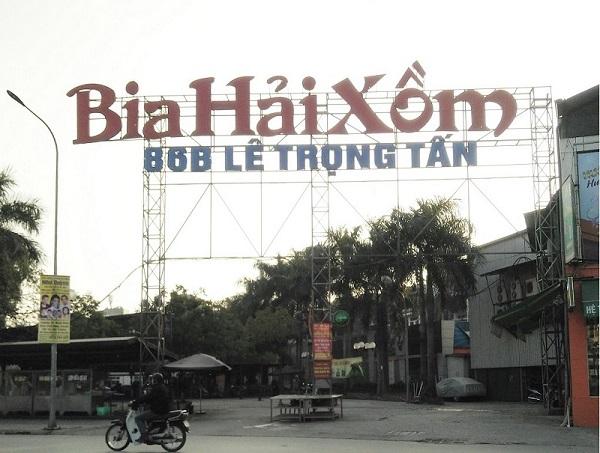
có một dòng chữ màu đỏ và một dòng chữ màu xanh xuất hiện ở trên bảng tên